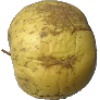
Label: Apple Golden 1